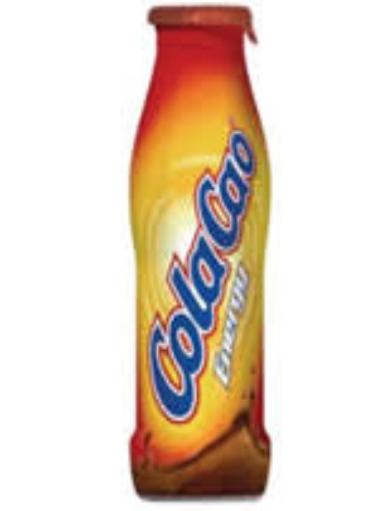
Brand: Cola Cao
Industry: Food